Thinzar Shunlei Yi

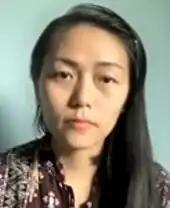
Thinzar Shunlei Yi in a 2021 online interview

On 1 February 2021, General Min Aung Hlaing deposed the democratically elected Suu Kyi in a coup d'état, ushering in a military regime that revoked "Mizzima TV"'s license soon after. Thinzar Shunlei Yi, who was residing in her parents' home in Yangon at the time, immediately left and went into hiding to avoid arrest. A warrant was announced in March or on 20 April. She attended and organized several protests during this period, and led a march to the Sule Pagoda. Inter Press Service described her as a "main organiser" of the Civil Disobedience Movement. Frequent doxing by pro-junta accounts posed a significant security risk, so she often switched hiding places in the Yangon region. According to her, approximately thirty of her friends were arrested, and all were physically or sexually abused in custody. In mid-March, she fled Yangon to avoid endangering her family, took refuge in the dense Burmese jungle, joined a rebel group, and trained in the usage of firearms. After a month of training, she decided that she did not want to kill, and left the group. In May, she testified via video link before the Foreign Affairs Select Committee of the British House of Commons about the state of Myanmar under the military junta. In June 2021, she told news media that she was near a border, but refused to specify which one. Soon after, she fled to neighboring Thailand.